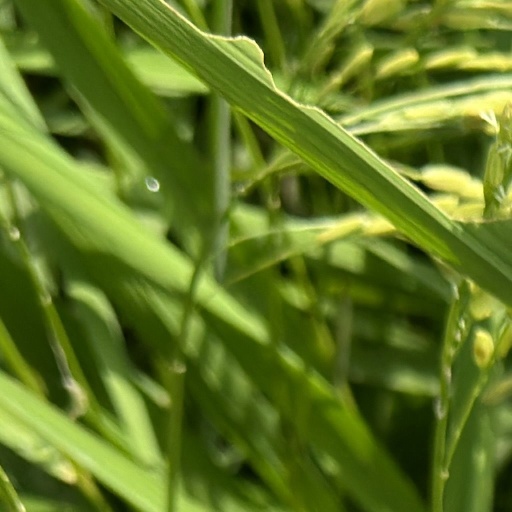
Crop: rice